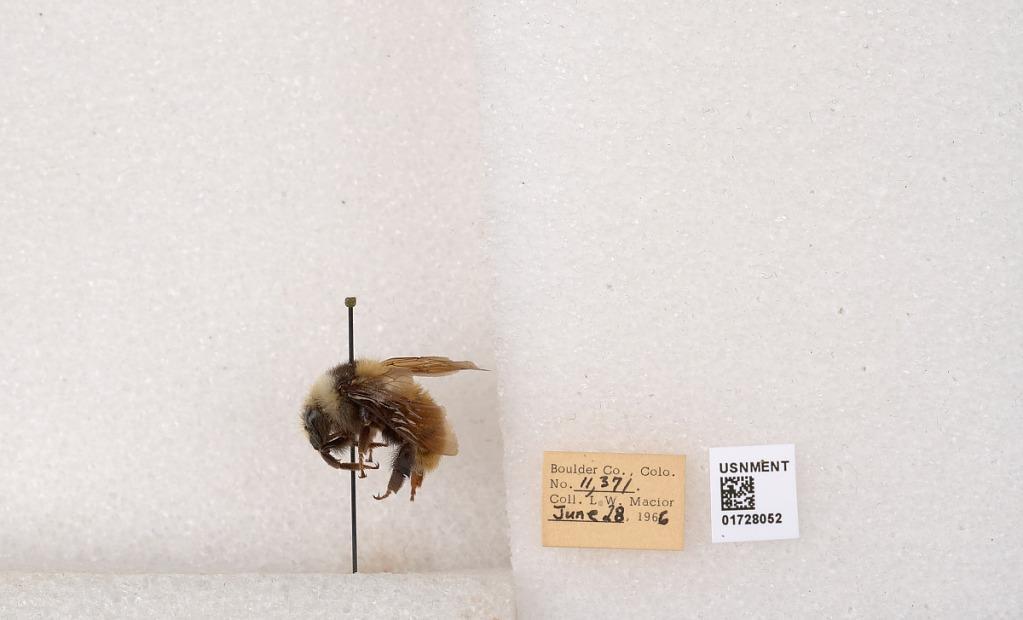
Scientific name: Bombus appositus Cresson
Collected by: L. Macior
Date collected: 1966-6-28
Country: United States
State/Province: Colorado
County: Boulder
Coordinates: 40.0925, -105.358